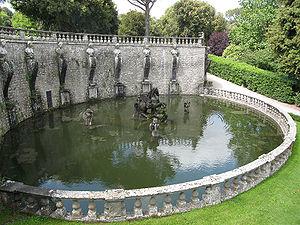
La Villa Lante se trouve dans la localité de Bagnaia, près de Viterbe, au nord du Latium. Attribuée à Giacomo Barozzi da Vignola, elle possède des jardins représentatifs du maniérisme des « jardins à surprises » de la Renaissance, comparables à ceux de Bomarzo. Ils sont classés parmi les Grandi Giardini Italiani.